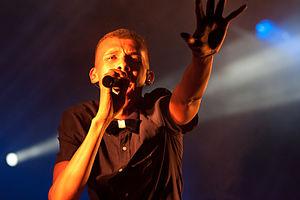
Cet article intitulé 2014 en radio en France est une synthèse de l'actualité du média radio en France pour l'année 2014. On ne retiendra en général que l'actualité des radios de caractère national ou international, afin de ne pas se perdre dans les détails des radios locales.